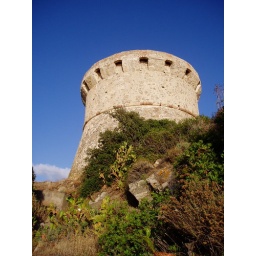
A Roman lookout tower is all the remains of an ancient structure on the beach near Ajaccio, Corsica.